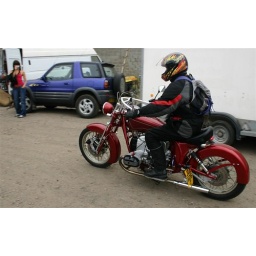
I like to see interesting road bikes in motion